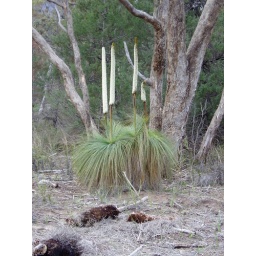
grass tree in flower